George Ballard (biographer)

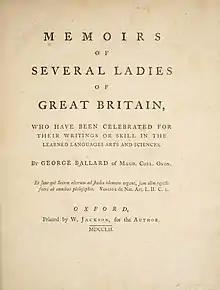
Title page of George Ballard's "Memoirs of several ladies of Great Britain" (Oxford, 1752)

Ballard was born at Chipping Campden, Gloucestershire. Self-educated, Ballard taught himself Anglo-Saxon while working in a habit-maker's shop, and attracted the attention of the Saxon scholar Elizabeth Elstob. Lord Chedworth and other local gentlemen provided him with an annuity of £60 a year, enabling Ballard to move to Oxford to use the Bodleian Library. Dr. Jenner appointed him a clerk of Magdalen College, Oxford, and he subsequently became a university beadle.